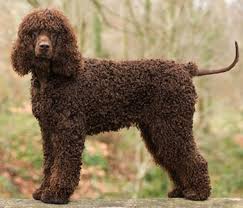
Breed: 219-n000066-Irish_water_spaniel